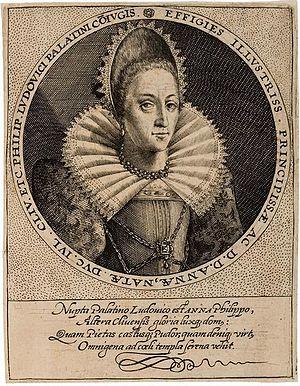
Anne de Clèves, fille de Guillaume de Clèves et de Marie d'Autriche, elle succède à son frère Jean-Guillaume de Clèves et devient duchesse de Juliers et de Berg, comtesse de Ravensberg.